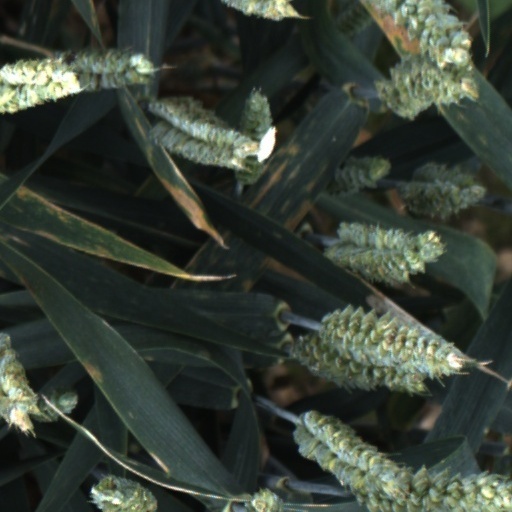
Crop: wheat